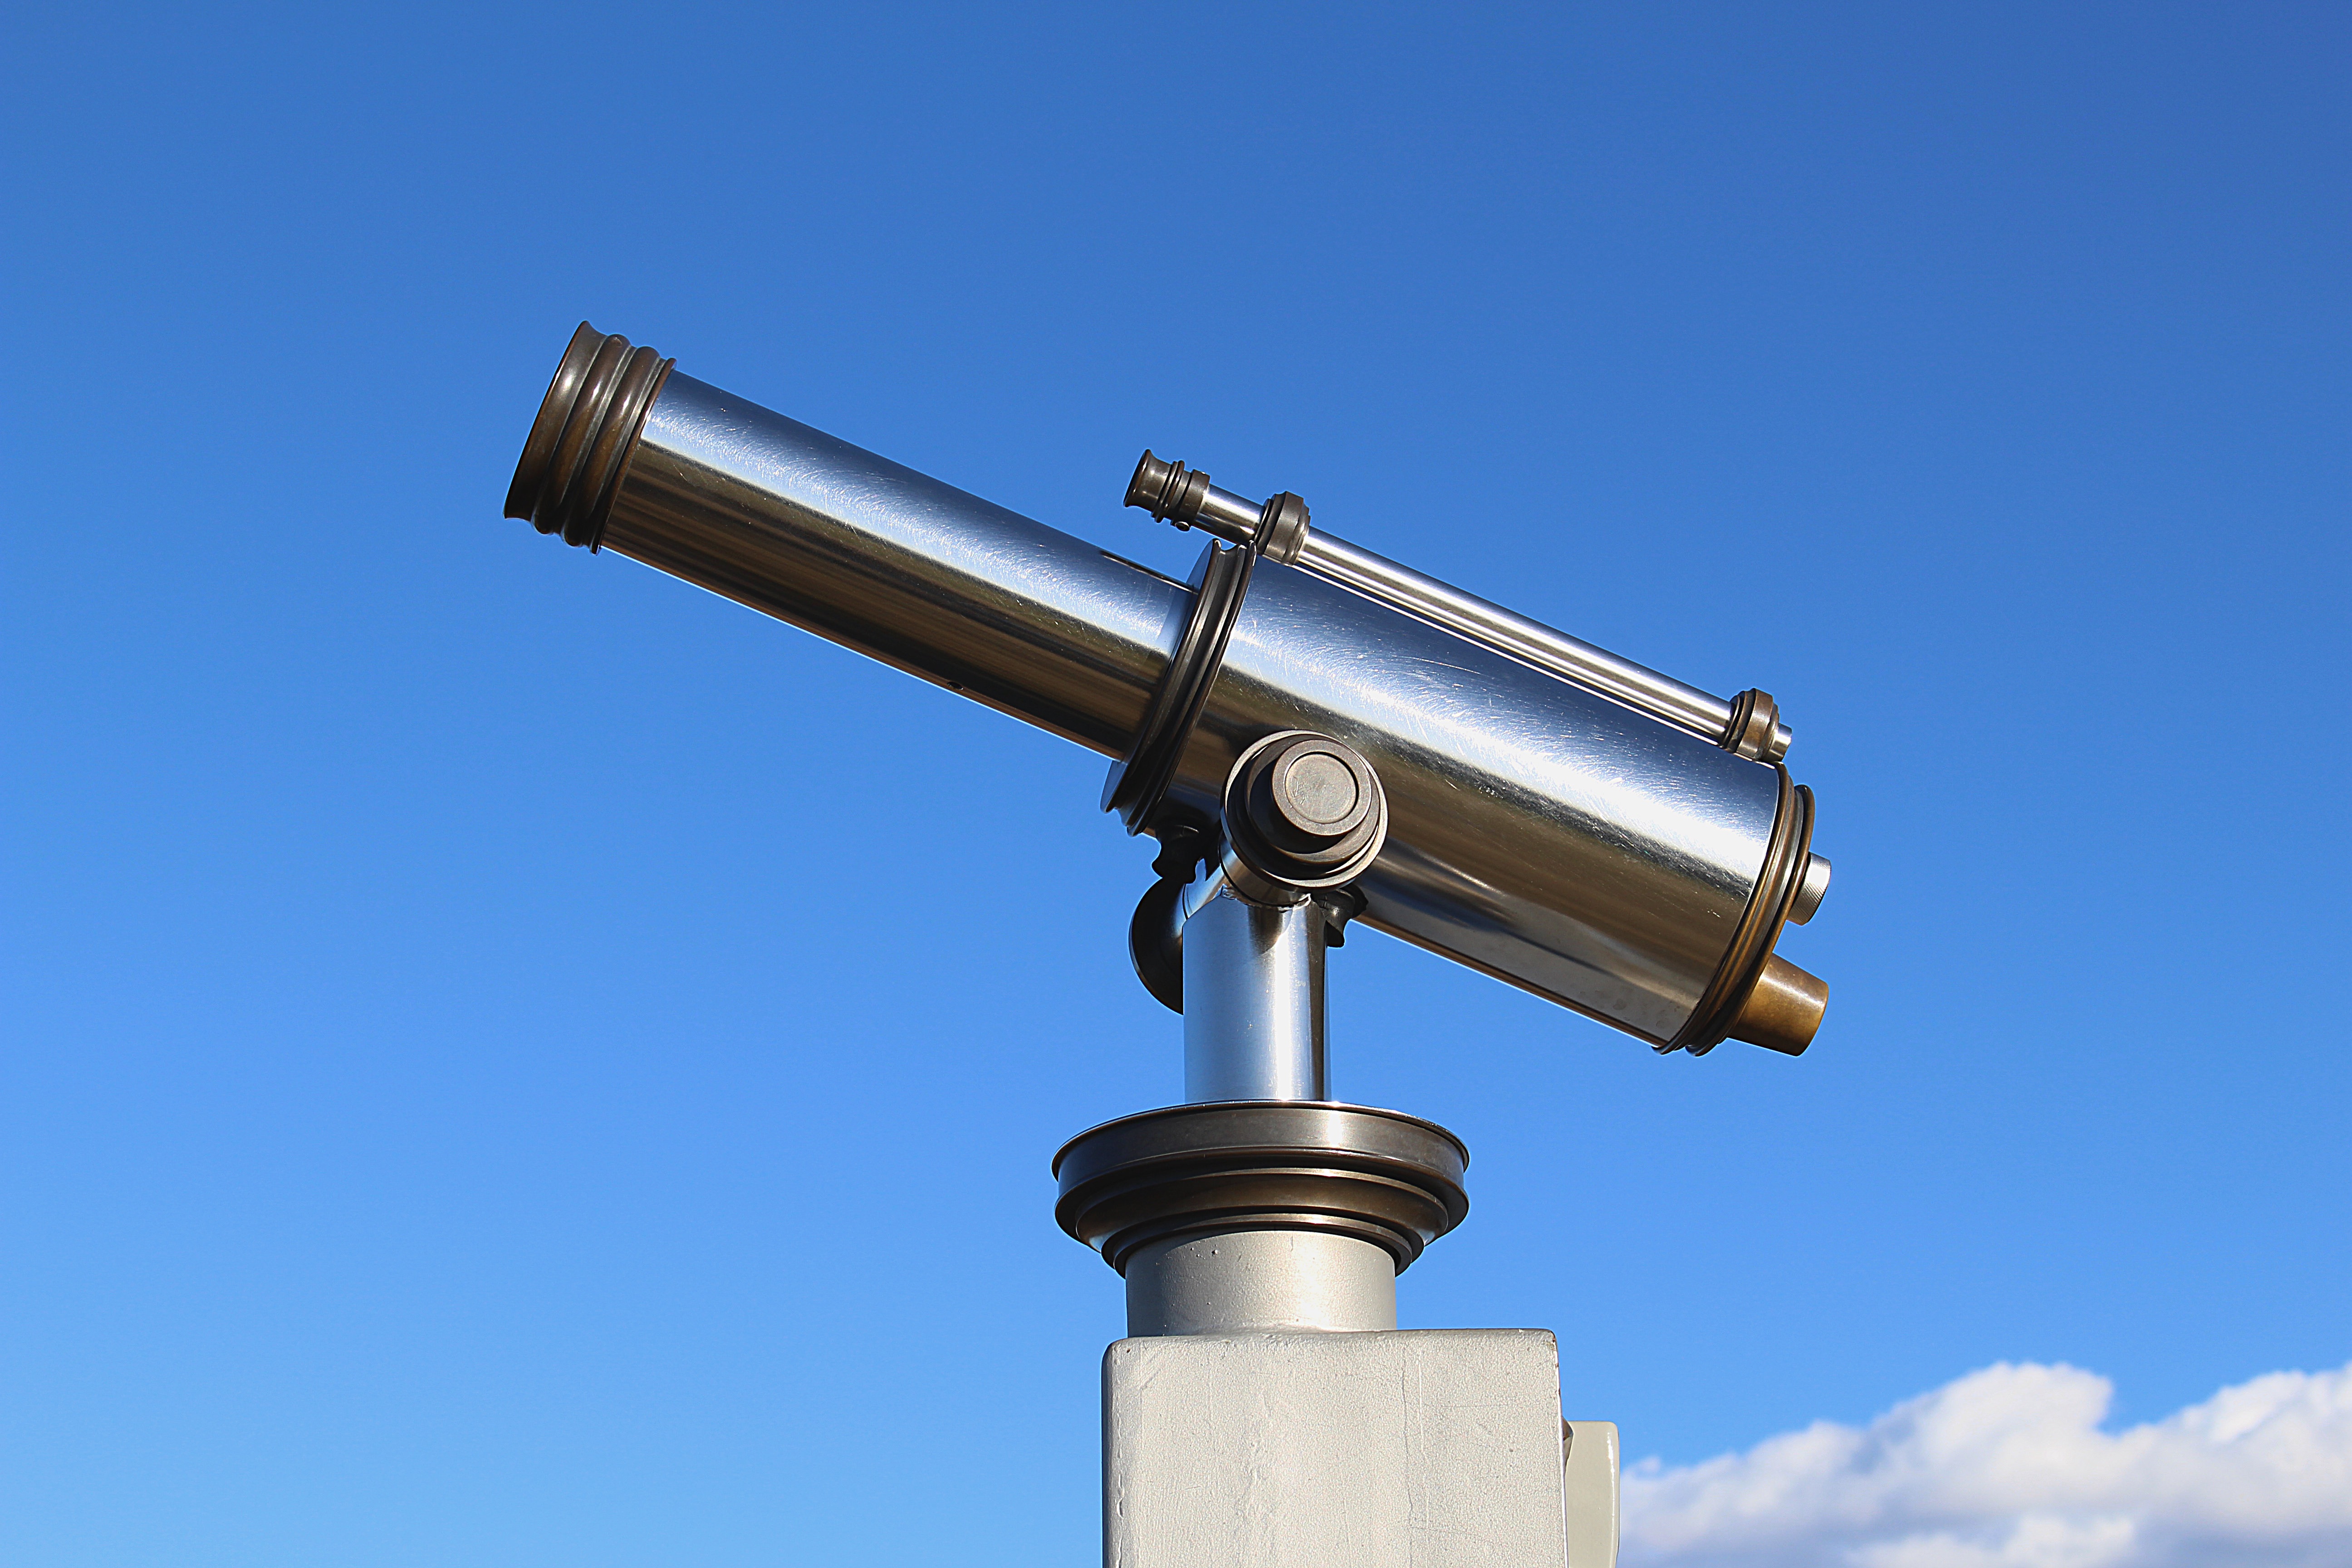
telescope, street light, lighting, light fixture, viewpoint, coins telescope, man made object